Christian death metal

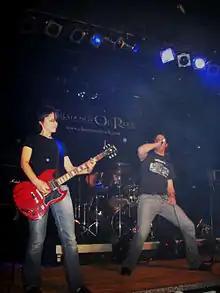
Sacrificium live at Elements of Rock, Uster, Switzerland, in 2007

After the first breakup of Deuteronomium, the record store portion of Little Rose Productions was sold to Lasse Niskala and Päivi Niemii, who then started Maanalainen Levykauppa/The Underground Record Store. This became one the largest Christian music retail outlets in Finland. In the Finnish Christian death metal scene, Meggidon and Hilastherion emerged alongside the older Immortal Souls and Deuteronomium. Immortal Souls' third studio album, "Wintereich", was released in 2007 and was deemed by "HM" to be the band's best release. In Germany, Sacrificium managed to stabilize their lineup and release "Cold Black Piece of Flesh" in 2002, although the release was delayed due to issues with the cover art. After the release of "Escaping the Stupor" in 2005, the band was considered among Germany's death metal elite. In Ukraine, the band Holy Blood formed in 1999, initially as a hardcore and deathgrind band, then transitioning to a melodic death metal style before settling on a folk metal sound in 2002 that blends black and death metal. Most Ukrainian Christian extreme metal bands which now exist are either influenced by or had members play in Holy Blood. In the early 2000s, Pantokrator's sound evolved into a mix of death, black, thrash, and doom metal for their album "Song of Solomon", released in 2001 first as a standalone recording and then as a split album with the blackened death metal band Sanctifica. The band's 2014 release "Incarnate" was called by "HM"s Collin Simula a rare example of Christian death metal that does not sound sub-par or forced. Simula also credited the band for avoiding breakdowns and deathcore sounds which by this time were typical of the genre. Pantokrator released a fourth album, "Marching Out of Babylon", in 2021, and was noted for remaining a consistent and influential band in the scene. The same year, Andrew Voigt of "HM" included the band in its list of five must-hear death metal bands for 2021.